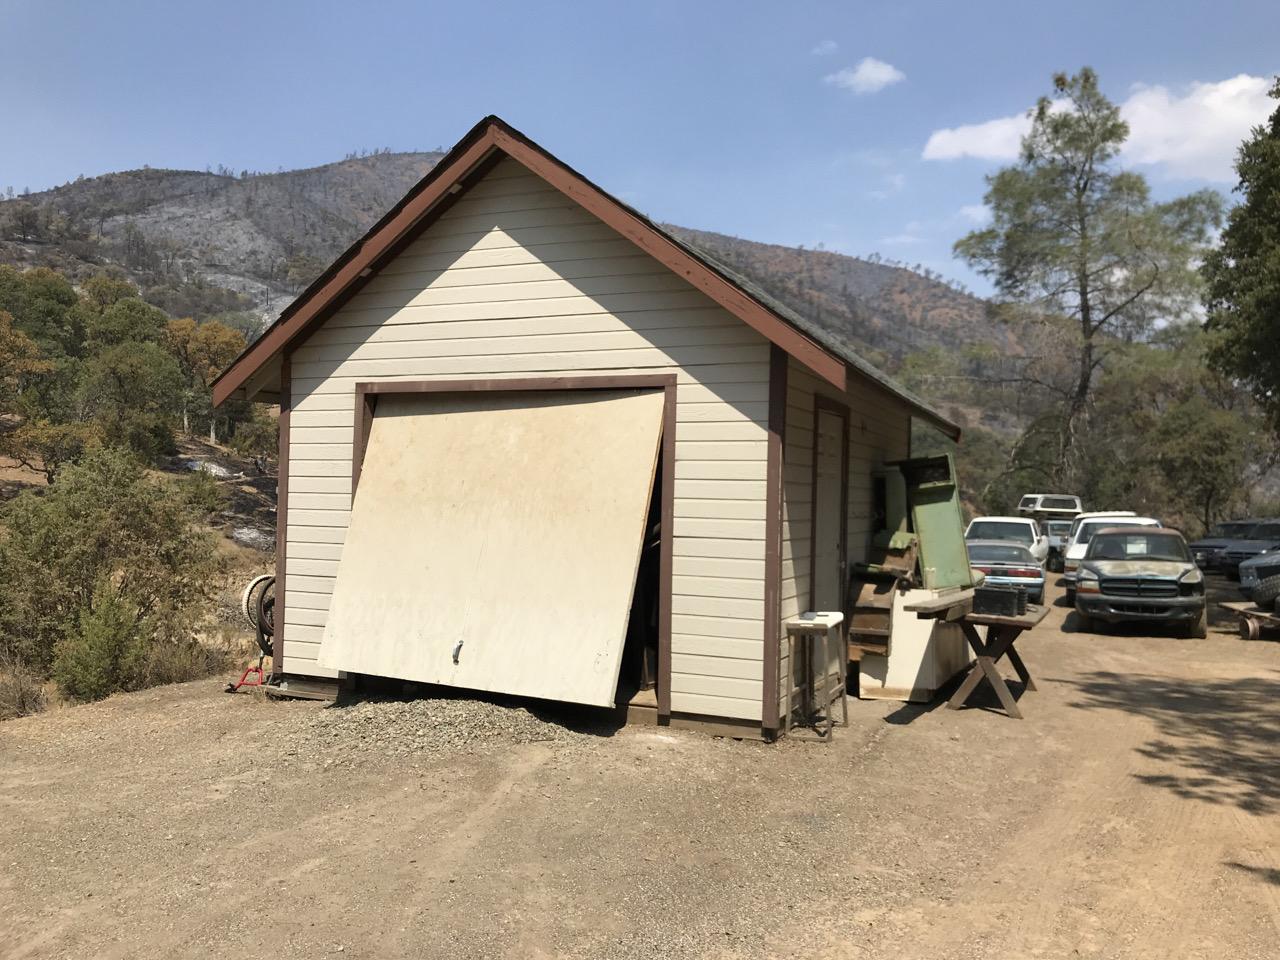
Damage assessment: no_damage